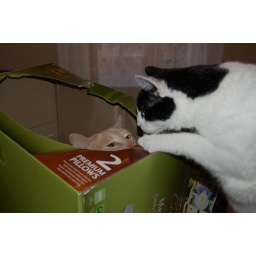
Finnegan in the pillow box